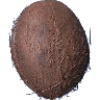
Label: Cocos 1